Status symbol

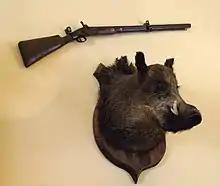
Hunting trophy of an aristocrat

Luxury goods are often perceived as status symbols. Examples may include a mansion or penthouse apartment, a trophy wife, haute couture fashionable clothes, jewellery, or a luxury vehicle. A sizeable collection of high-priced artworks or antiques may be displayed, sometimes in multiple seasonally occupied residences located around the world. Privately owned aircraft and luxury yachts are movable status symbols that can be taken from one glamorous location to another; the "jet set" refers to wealthy individuals who travel by private jet and who frequent fashionable resorts.